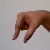
The image shows a hand gesture representing the letter 'Q' in Indian Sign Language.